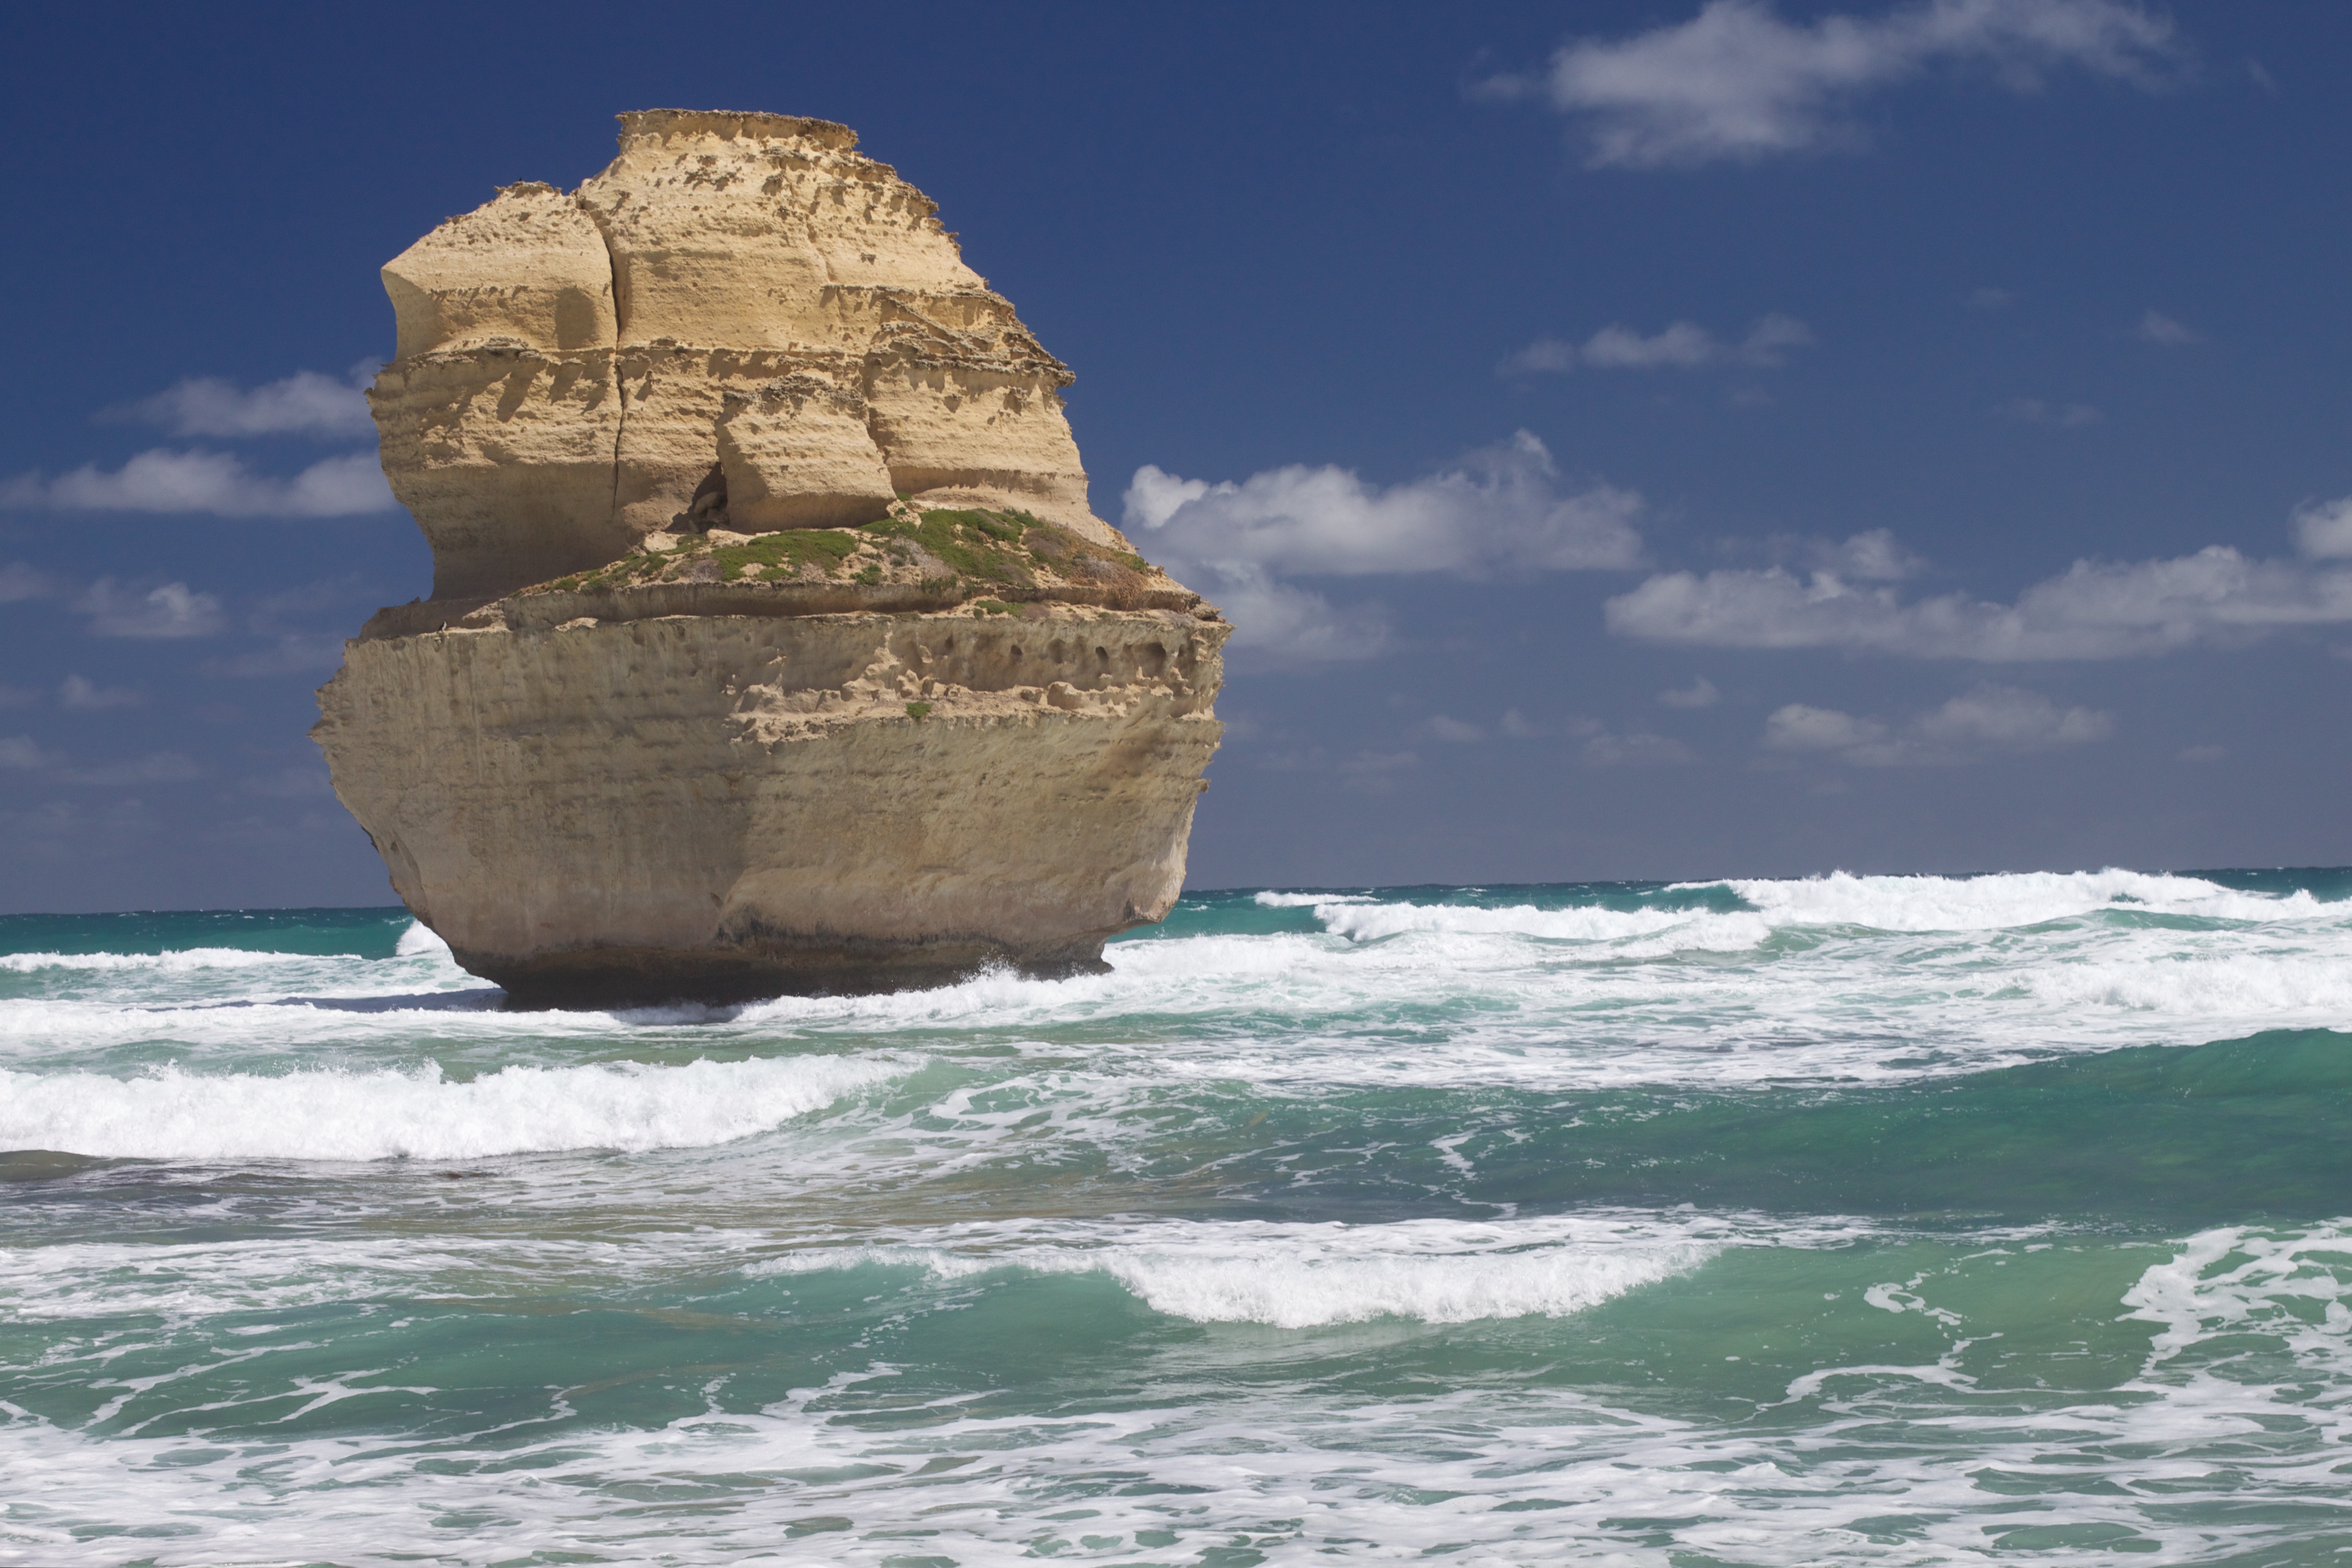
beach, sea, coast, sand, rock, ocean, shore, wave, cliff, vehicle, bay, stack, terrain, auodyssey, cape, islet, wind wave